Vibrio

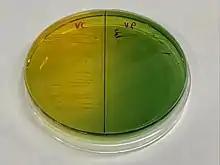
TCBS agar plate of "Vibrio Cholerae" (left) and "Vibrio parahaemolyticus" (right)

Several species of "Vibrio" are pathogens. Most disease-causing strains are associated with gastroenteritis, but can also infect open wounds and cause sepsis. They can be carried by numerous marine animals, such as crabs or prawns, and have been known to cause fatal infections in humans after exposure. Risk of clinical disease and death increases with certain factors, such as uncontrolled diabetes, elevated iron levels (cirrhosis, sickle cell disease, hemochromatosis), and cancer or other immunocompromised states. Pathogenic "Vibrio" species include "V. cholerae" (the causative agent of cholera), "V. parahaemolyticus", and "V. vulnificus." "V. cholerae" is generally transmitted by contaminated water. Pathogenic "Vibrio" species can cause foodborne illness (infection), usually associated with eating undercooked seafood. When ingested "Vibrio" bacteria can primarily result in watery diarrhea along with other secondary symptoms. The pathogenic features can be linked to quorum sensing, where bacteria are able to express their virulence factor via their signaling molecules.